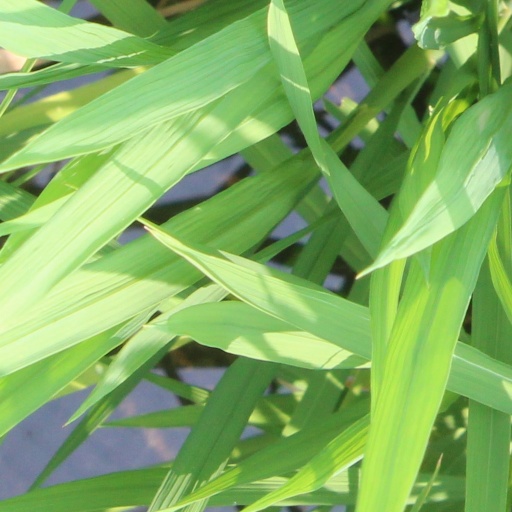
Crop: rice